Kasam Durga Ki

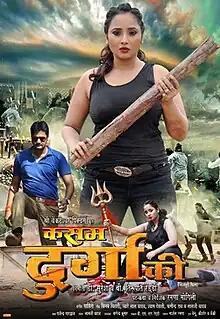

Kasam Durga Ki is a 2019 Indian Bhojpuri-language action drama film directed by Ramana Mogili, with a story screenplay by Rajendra Bharadwaj and dialogue by Lalji Yadav.